Tây Ninh Combat Base

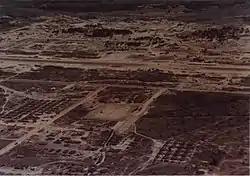
Tay Ninh Combat Base in 1966, showing the Philippine Civil Action Group cantonment north of the runway and that of the 196th Infantry Brigade south of the runway

Tây Ninh Combat Base (also known as Tây Ninh Base Camp and Tây Ninh West) is a former U.S. Army and Army of the Republic of Vietnam (ARVN) and current People's Army of Vietnam (PAVN) base west of Tây Ninh in southern Vietnam.